Noel Park and Wood Green railway station

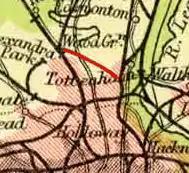
Route of Palace Gates Line highlighted on a 1900 map

In 1884, as work began on the large Noel Park housing estate nearby, the station name was changed to Green Lanes & Noel Park; it was given its final name in 1902.